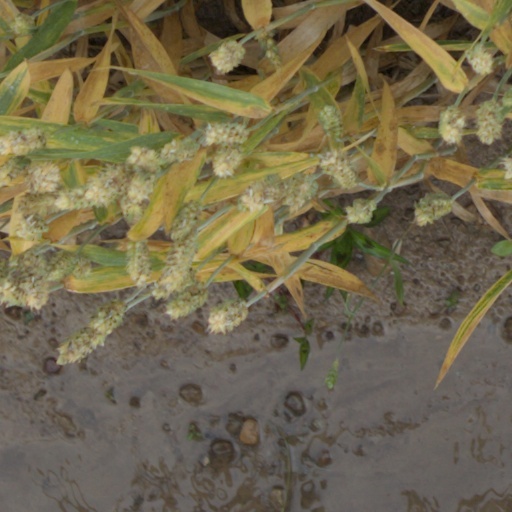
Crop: wheat